River Oaks Baptist School

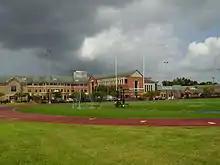

ROBS is located on the property of River Oaks Baptist Church, between the Oak Estates and Royden Oaks neighborhoods, in proximity to River Oaks. Students from approximately 40 different zip codes attend ROBS. The school takes up approximately 21 acres.